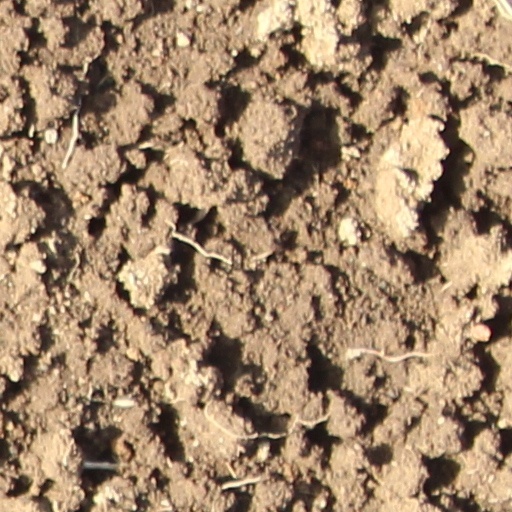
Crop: wheat